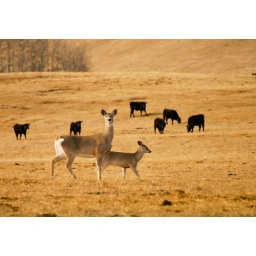
White tailed deer and black angus cattle together in the same field.